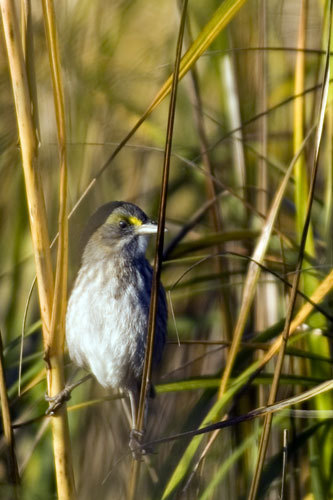
a grey bird with a lighter grey underbelly and grey beak.
this is a bird with a grey belly and head, yellow eyebrow and a white beak.
this bird has a light grey-brown head with yellow detail, a white beak, white breast, brown-grey eyes, and grey tarsus and feet.
the bird has a grey crown with yellow spots and a grey belly.
this bird has a white belly and a gray crown.
a brown bird with grey chest and tail with a yellow stripe through the eyes.
this white breasted bird has a small pointed beak, yellow supercillary streak and grey back.
this bird has wings that are brown and has a white belly
this bird has a white body with a spot of yellow on its eyebrown while also having a brown head.
this bird has thick white and black bill, with a grey belly.
Species: Seaside Sparrow